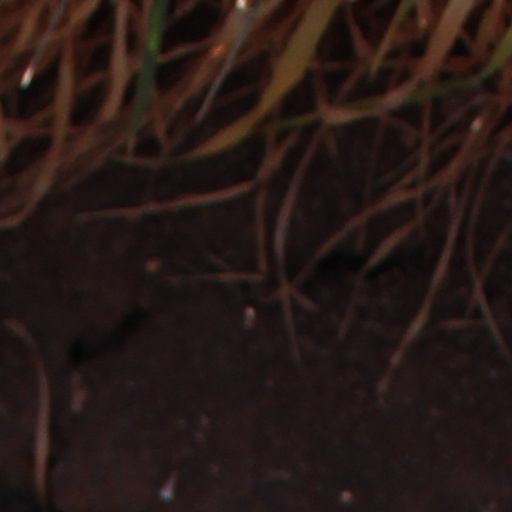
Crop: wheat